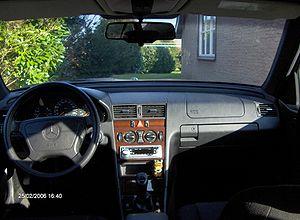
La Mercedes-Benz Classe C est une gamme d'automobile familiale du constructeur allemand Mercedes-Benz existant en berline, break, coupé et cabriolet. Quatre générations se succèdent, lancées en 1993 puis en 2000, en 2007 et enfin en 2014. La première Classe C, datant de 1993, remplace la Mercedes-Benz 190.